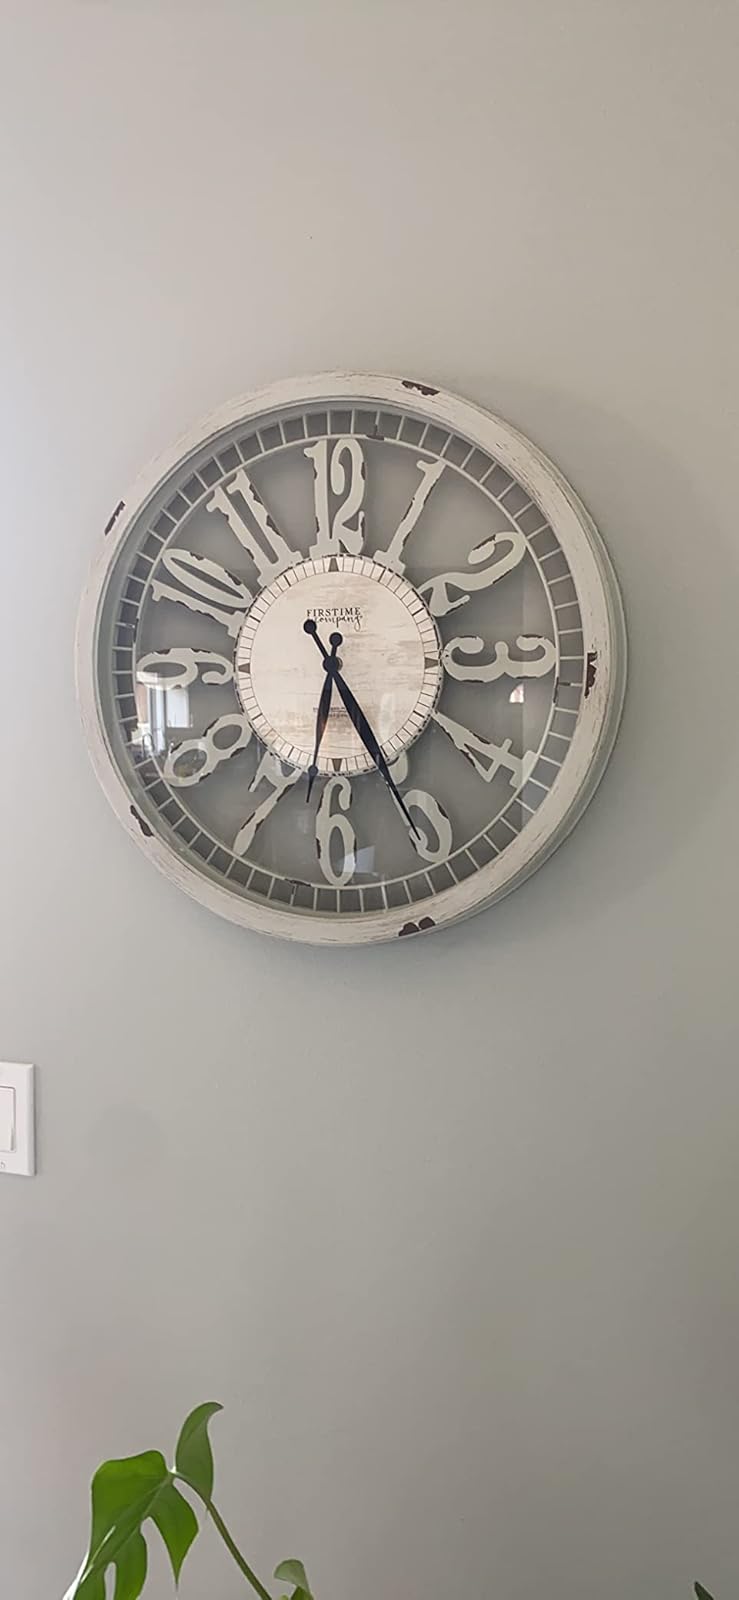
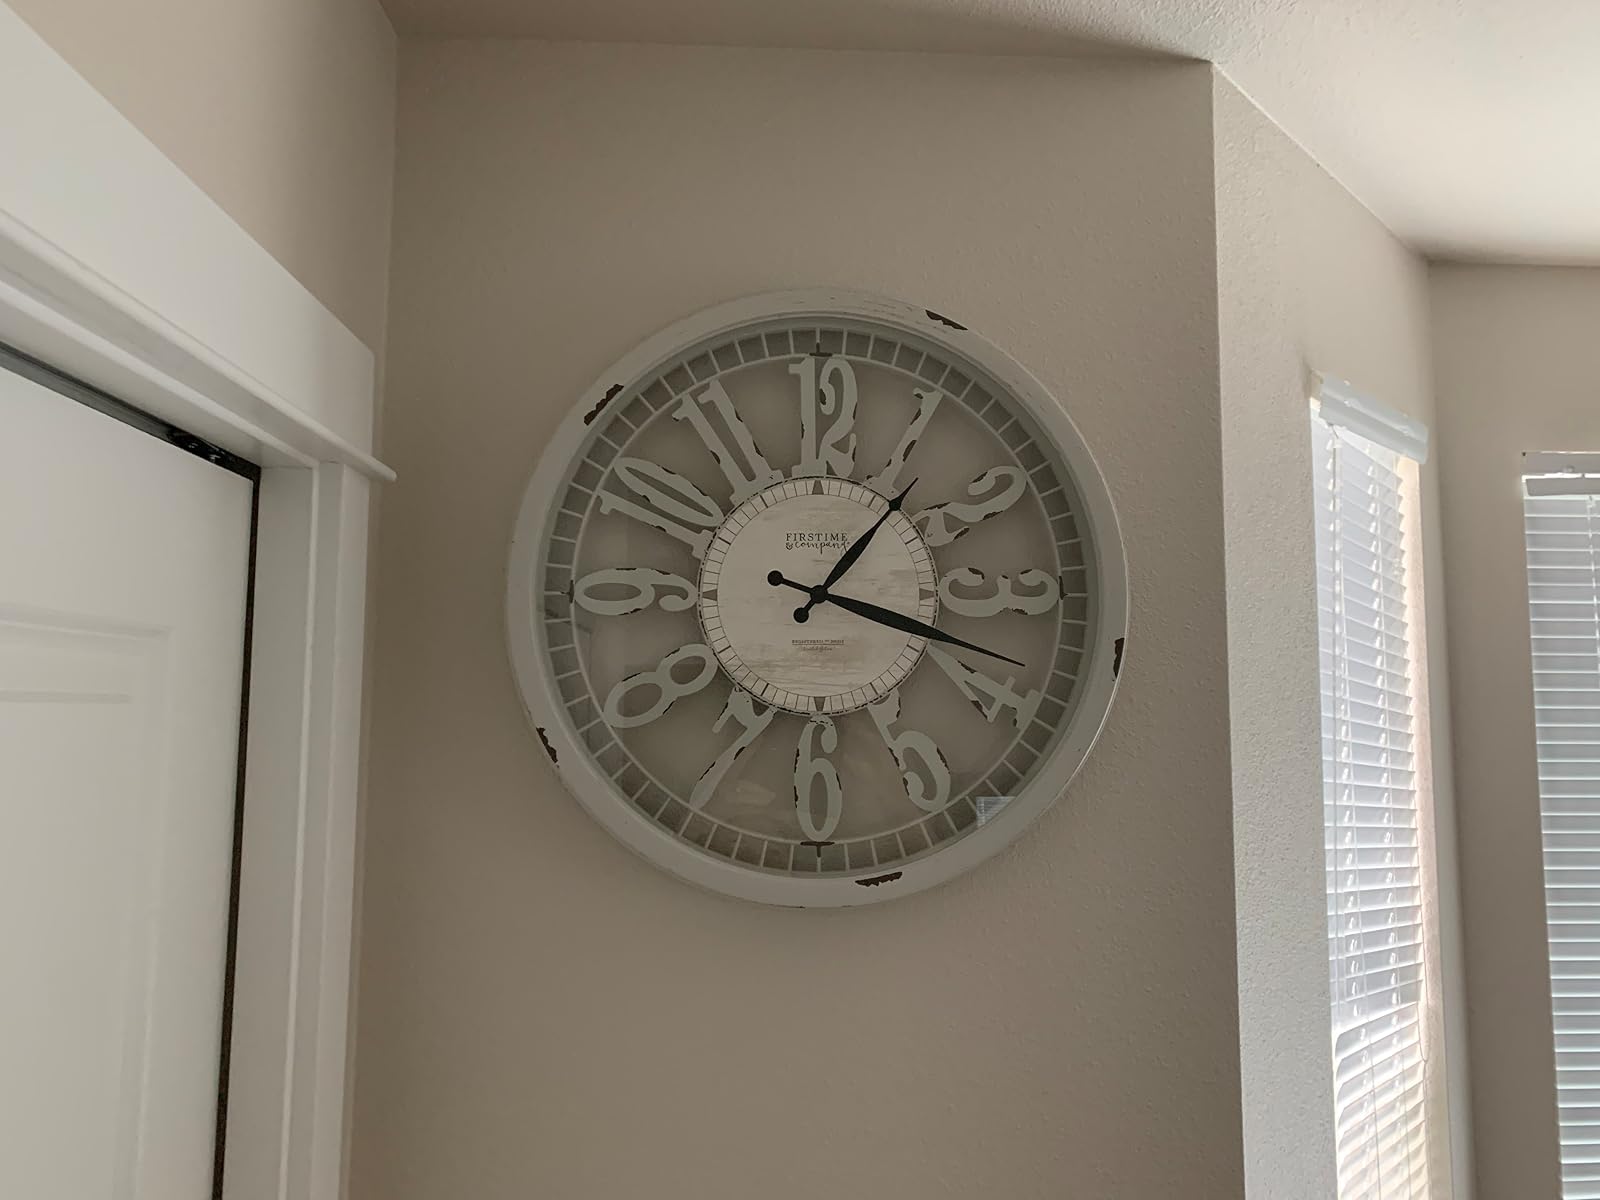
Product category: clock
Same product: yes